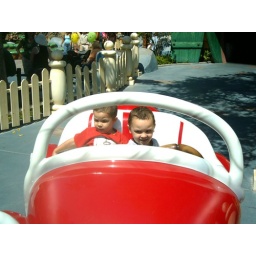
The boys out for a spin in Goofy's car